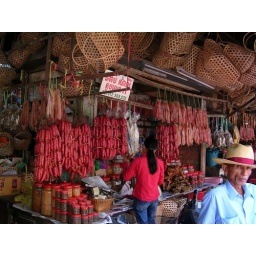
lok lak (waxed meats) and dried fish being sold in the old market